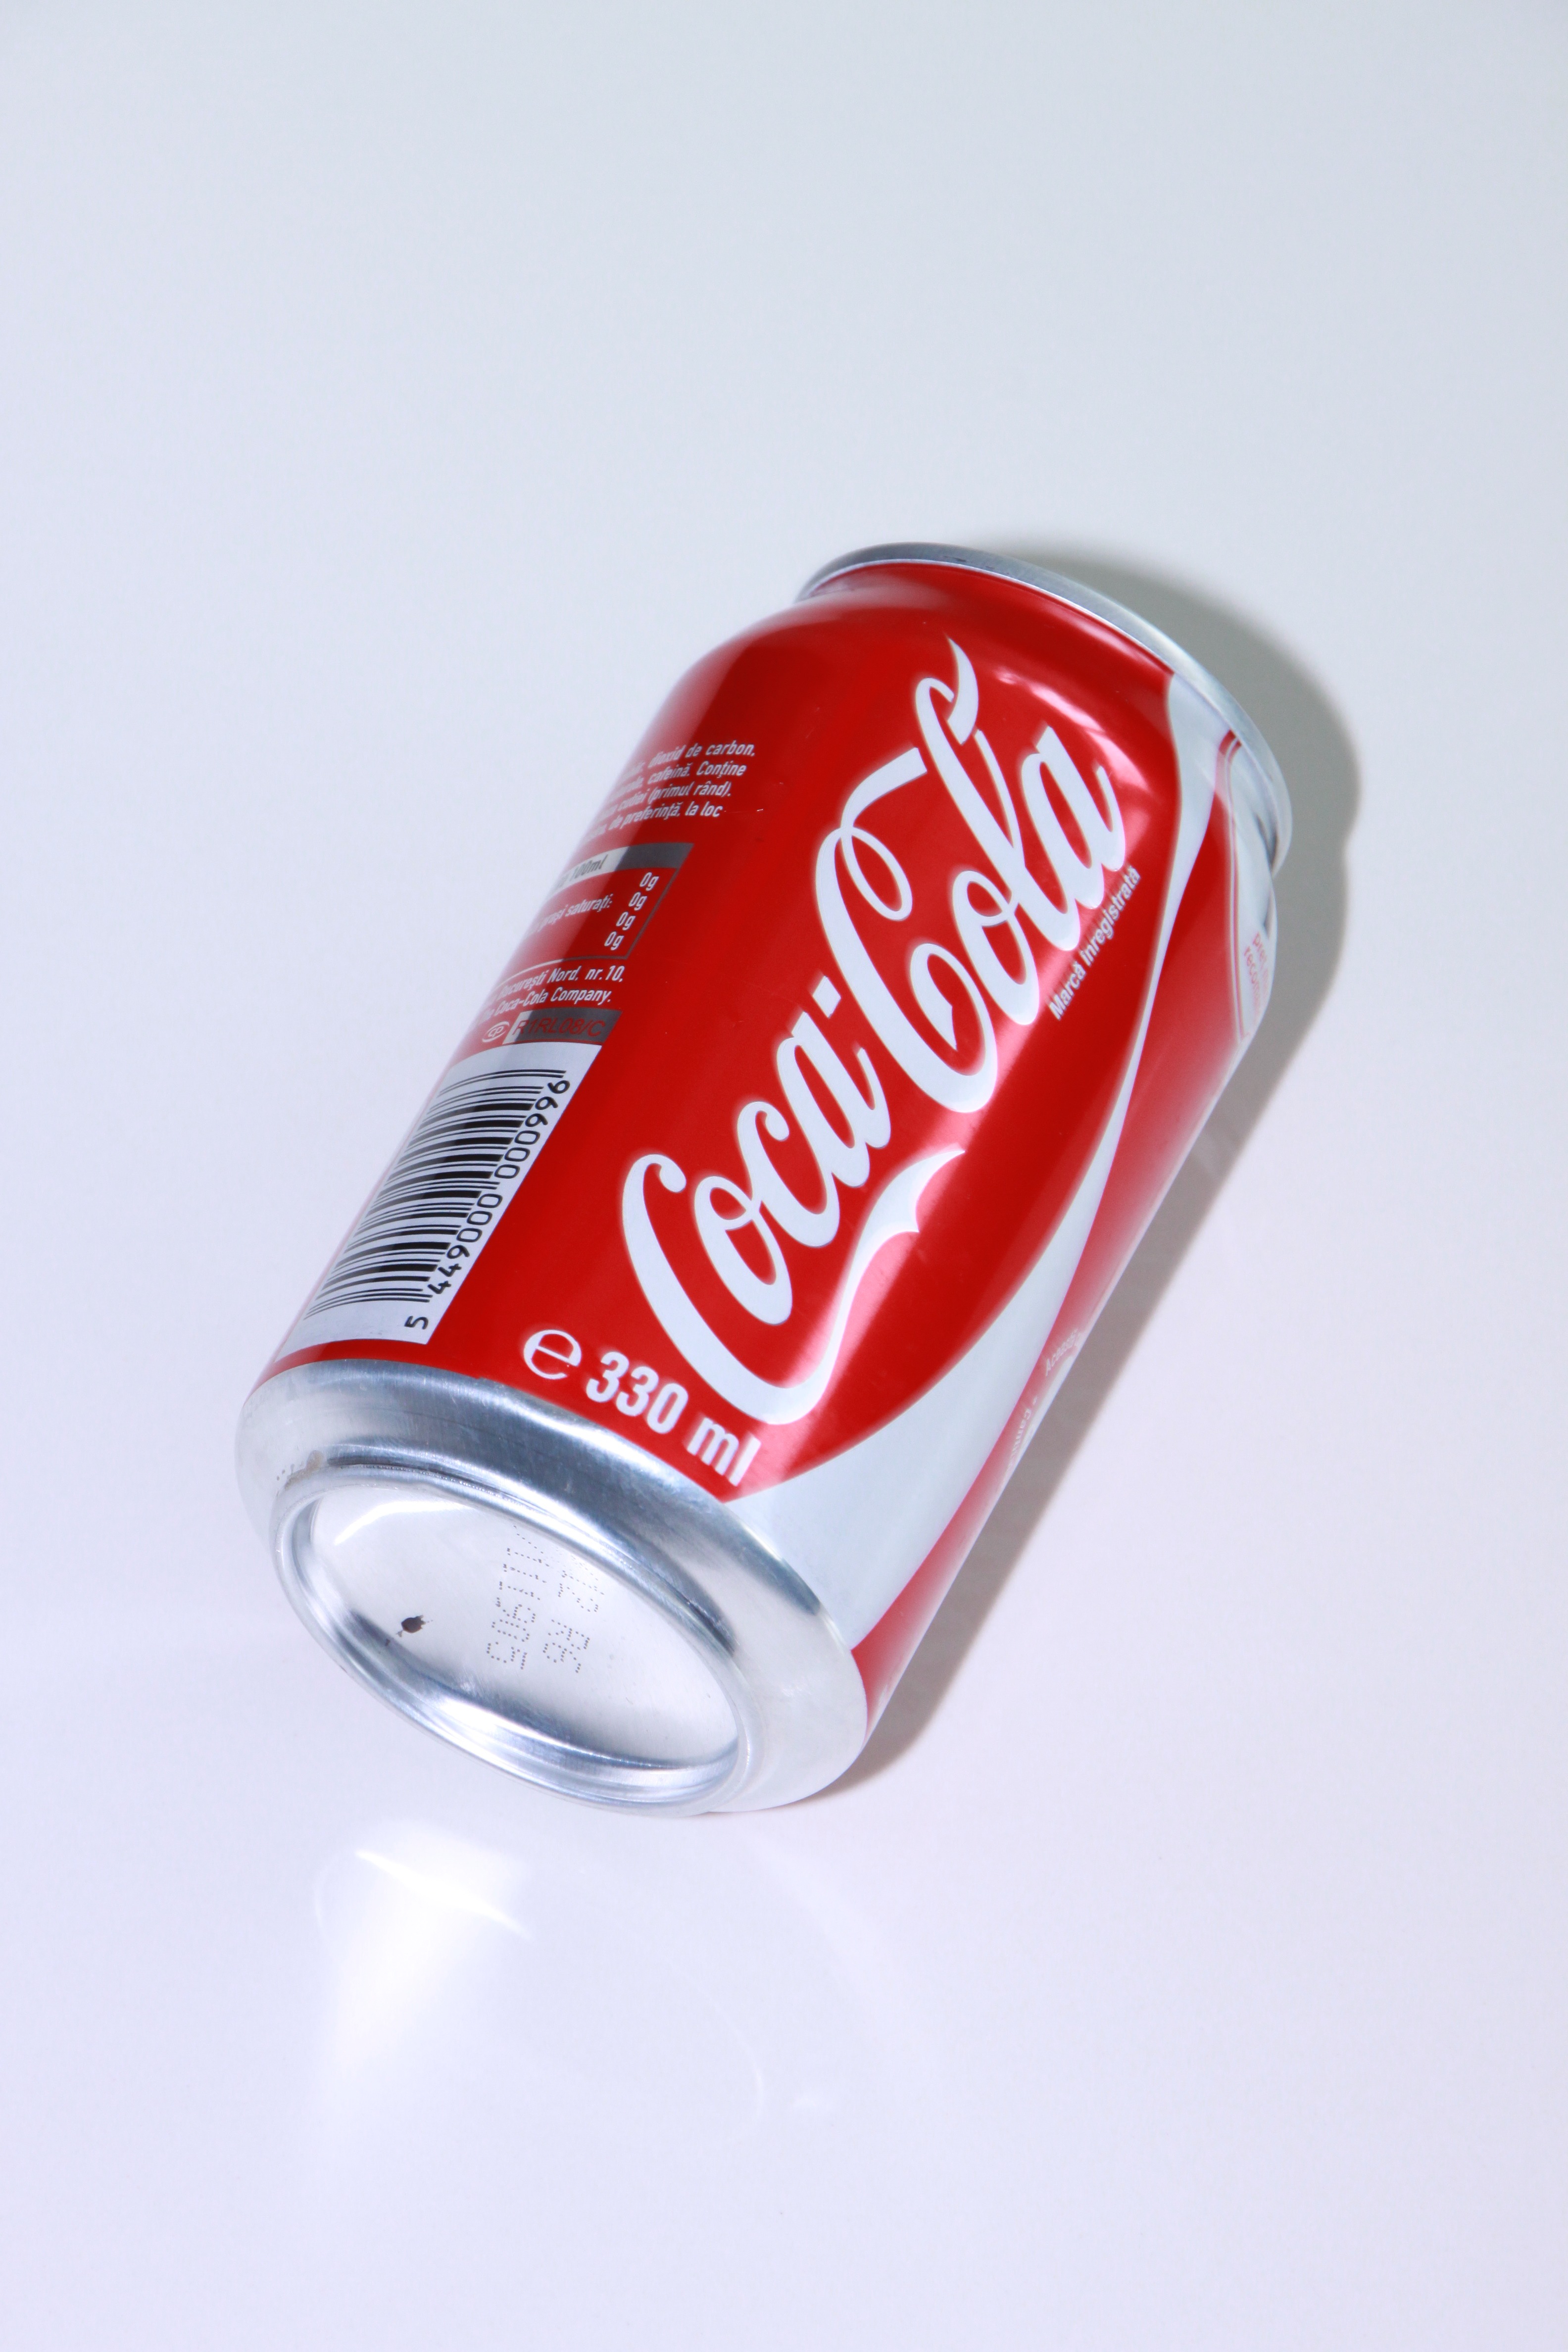
food, red, coke, drink, coca cola, product, can, coca, cola, tin can, soft drink, editorial, flowering plant, land plant, carbonated soft drinks, aluminum can